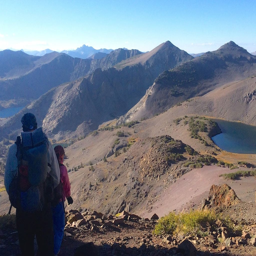
i got to talk to inspirational hikers like this couple who were setting out to hike a city .